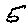
Label: 5